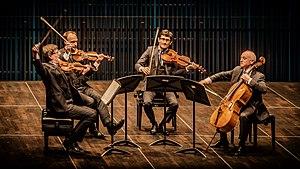
Le Quatuor Danel est un quatuor à cordes français fondé en juin 1991.